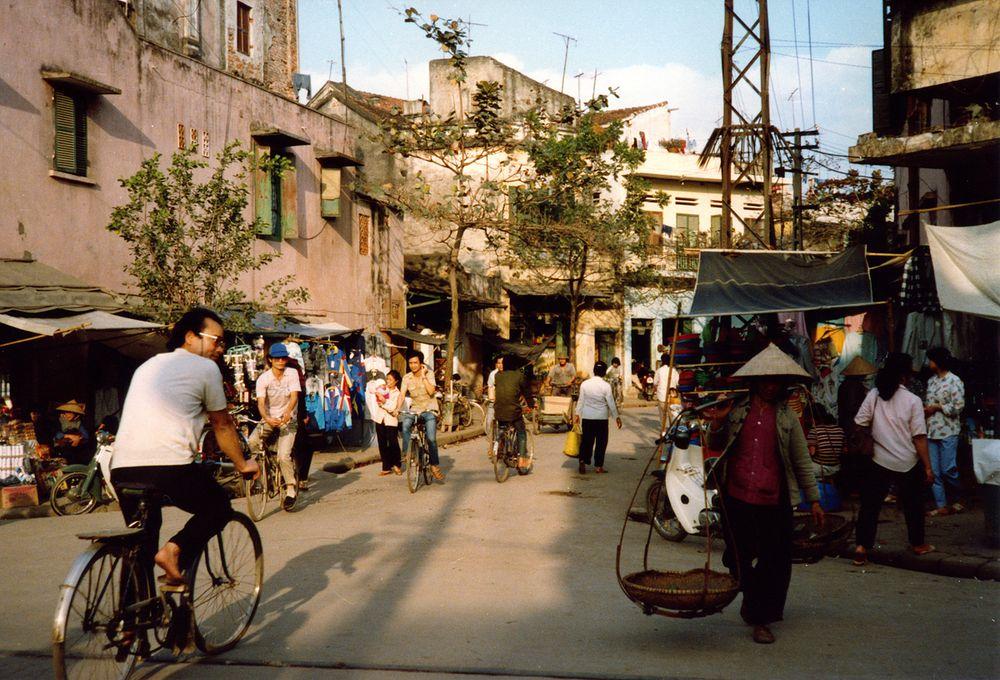
có một số người đang đạp xe đạp ở trên đường